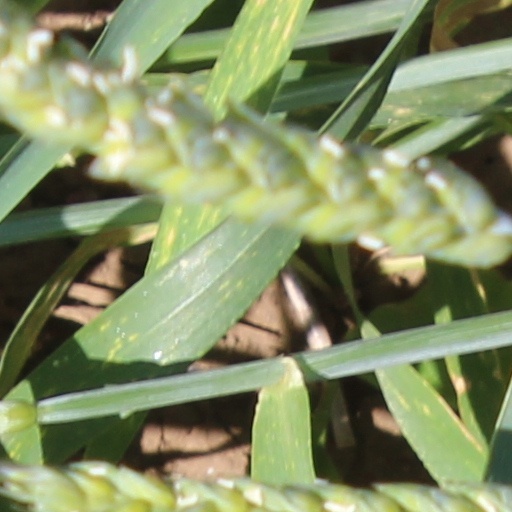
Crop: wheat